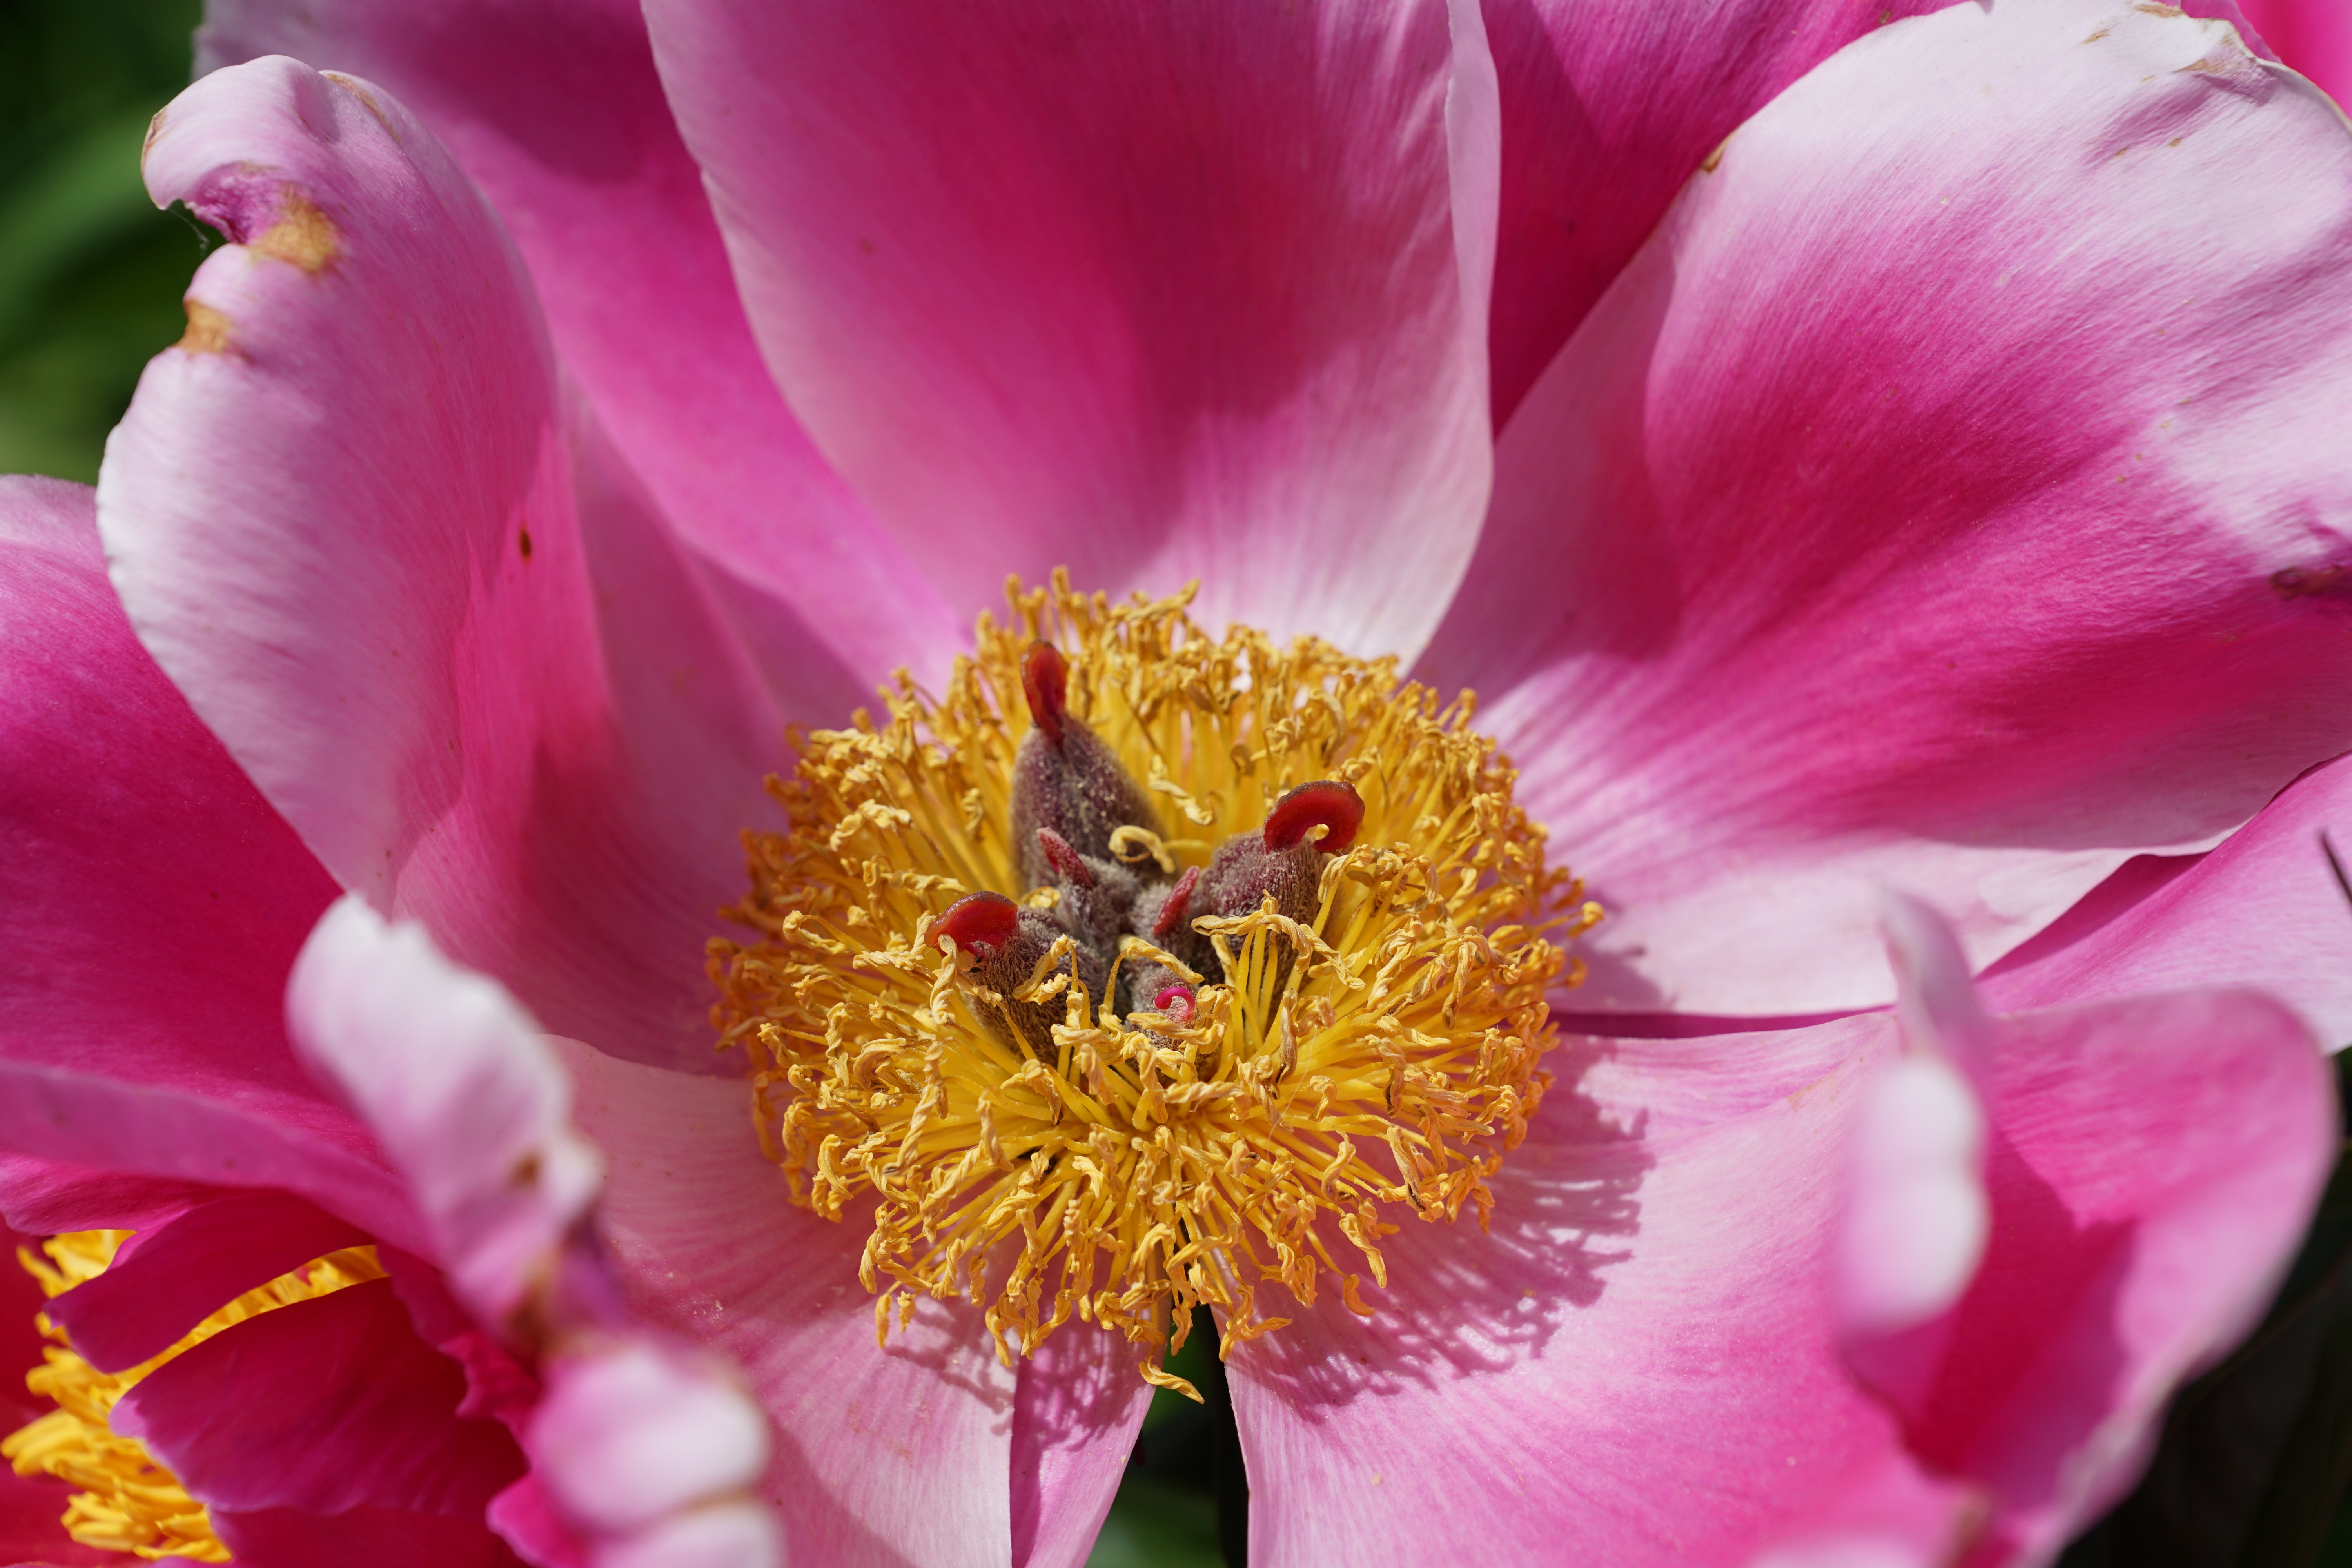
nature, blossom, plant, flower, petal, bloom, pollen, spring, pink, close, flora, close up, petals, peony, fragrance, macro photography, flowering plant, land plant